Ruth H. Alexander

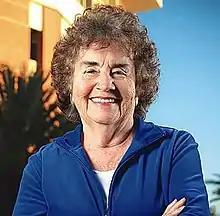

Ruth Hammack Alexander (April 17, 1938 – April 20, 2021) was an American activist for women in collegiate sports. She established the "Lady Gator Athletic" program at the University of Florida to allow women to participate in intercollegiate athletics for the first time.